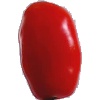
Label: Tomato 2